John Raitt

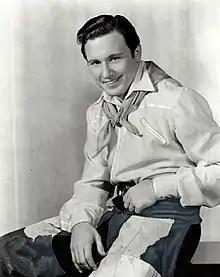
Raitt in "Oklahoma!" (1945)

John Emmet Raitt (January 29, 1917 – February 20, 2005) was an American actor and singer best known for his performances in musical theatre. His most notable roles were Billy Bigelow in the original Broadway cast of "Carousel" and Curly in the original Chicago production of "Oklahoma!".